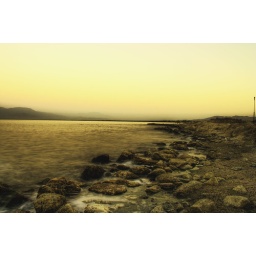
Looking up the coast just as the sun is peaking out over the mountain